Shūgi-bukuro

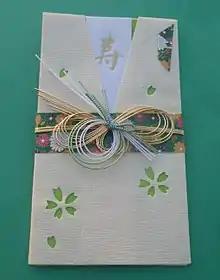
An example of a .

A is a special envelope in which money is given as a gift of celebration in Japan, especially at weddings or other auspicious occasions, such as a birth or celebrating a new home. The giver inserts the money into a on which they have written their name, and the amount of money inside. In the case of weddings, the is handed to the receptionist of the reception party; otherwise, the money is collected by the person themselves, with the envelopes acting as a record of who gave money and how much they gave. are sold at supermarkets and stationery stores.